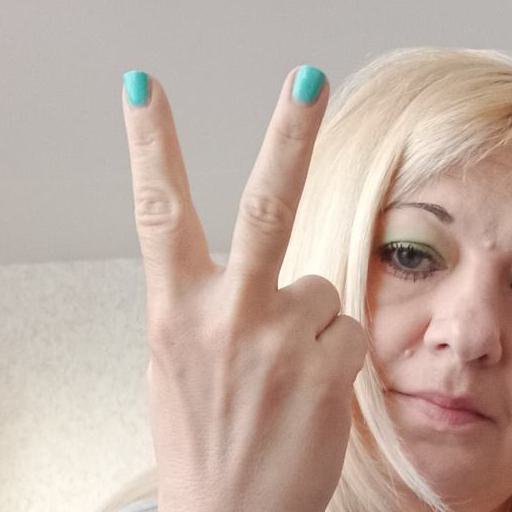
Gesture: peace_inverted